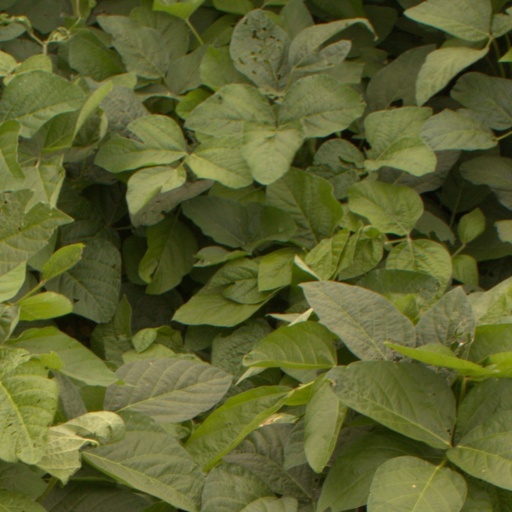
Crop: soybean